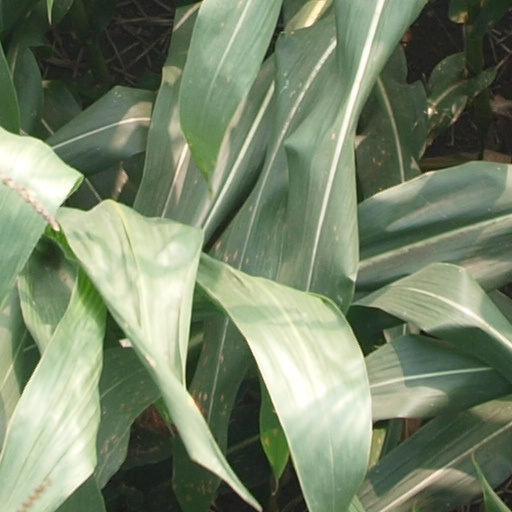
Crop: maize; corn